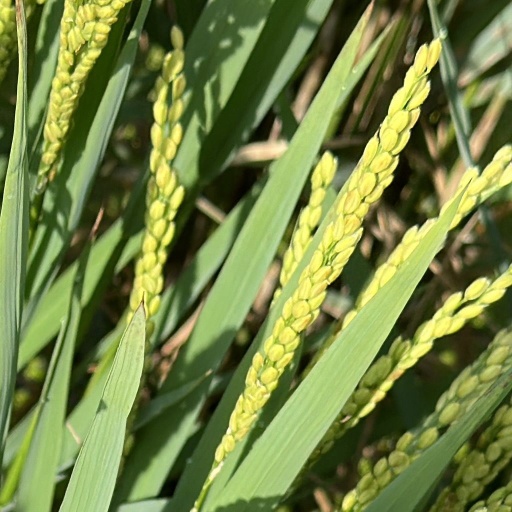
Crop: rice